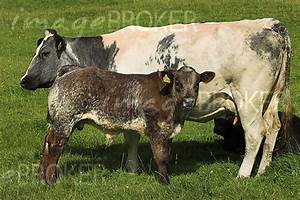
Label: mucca